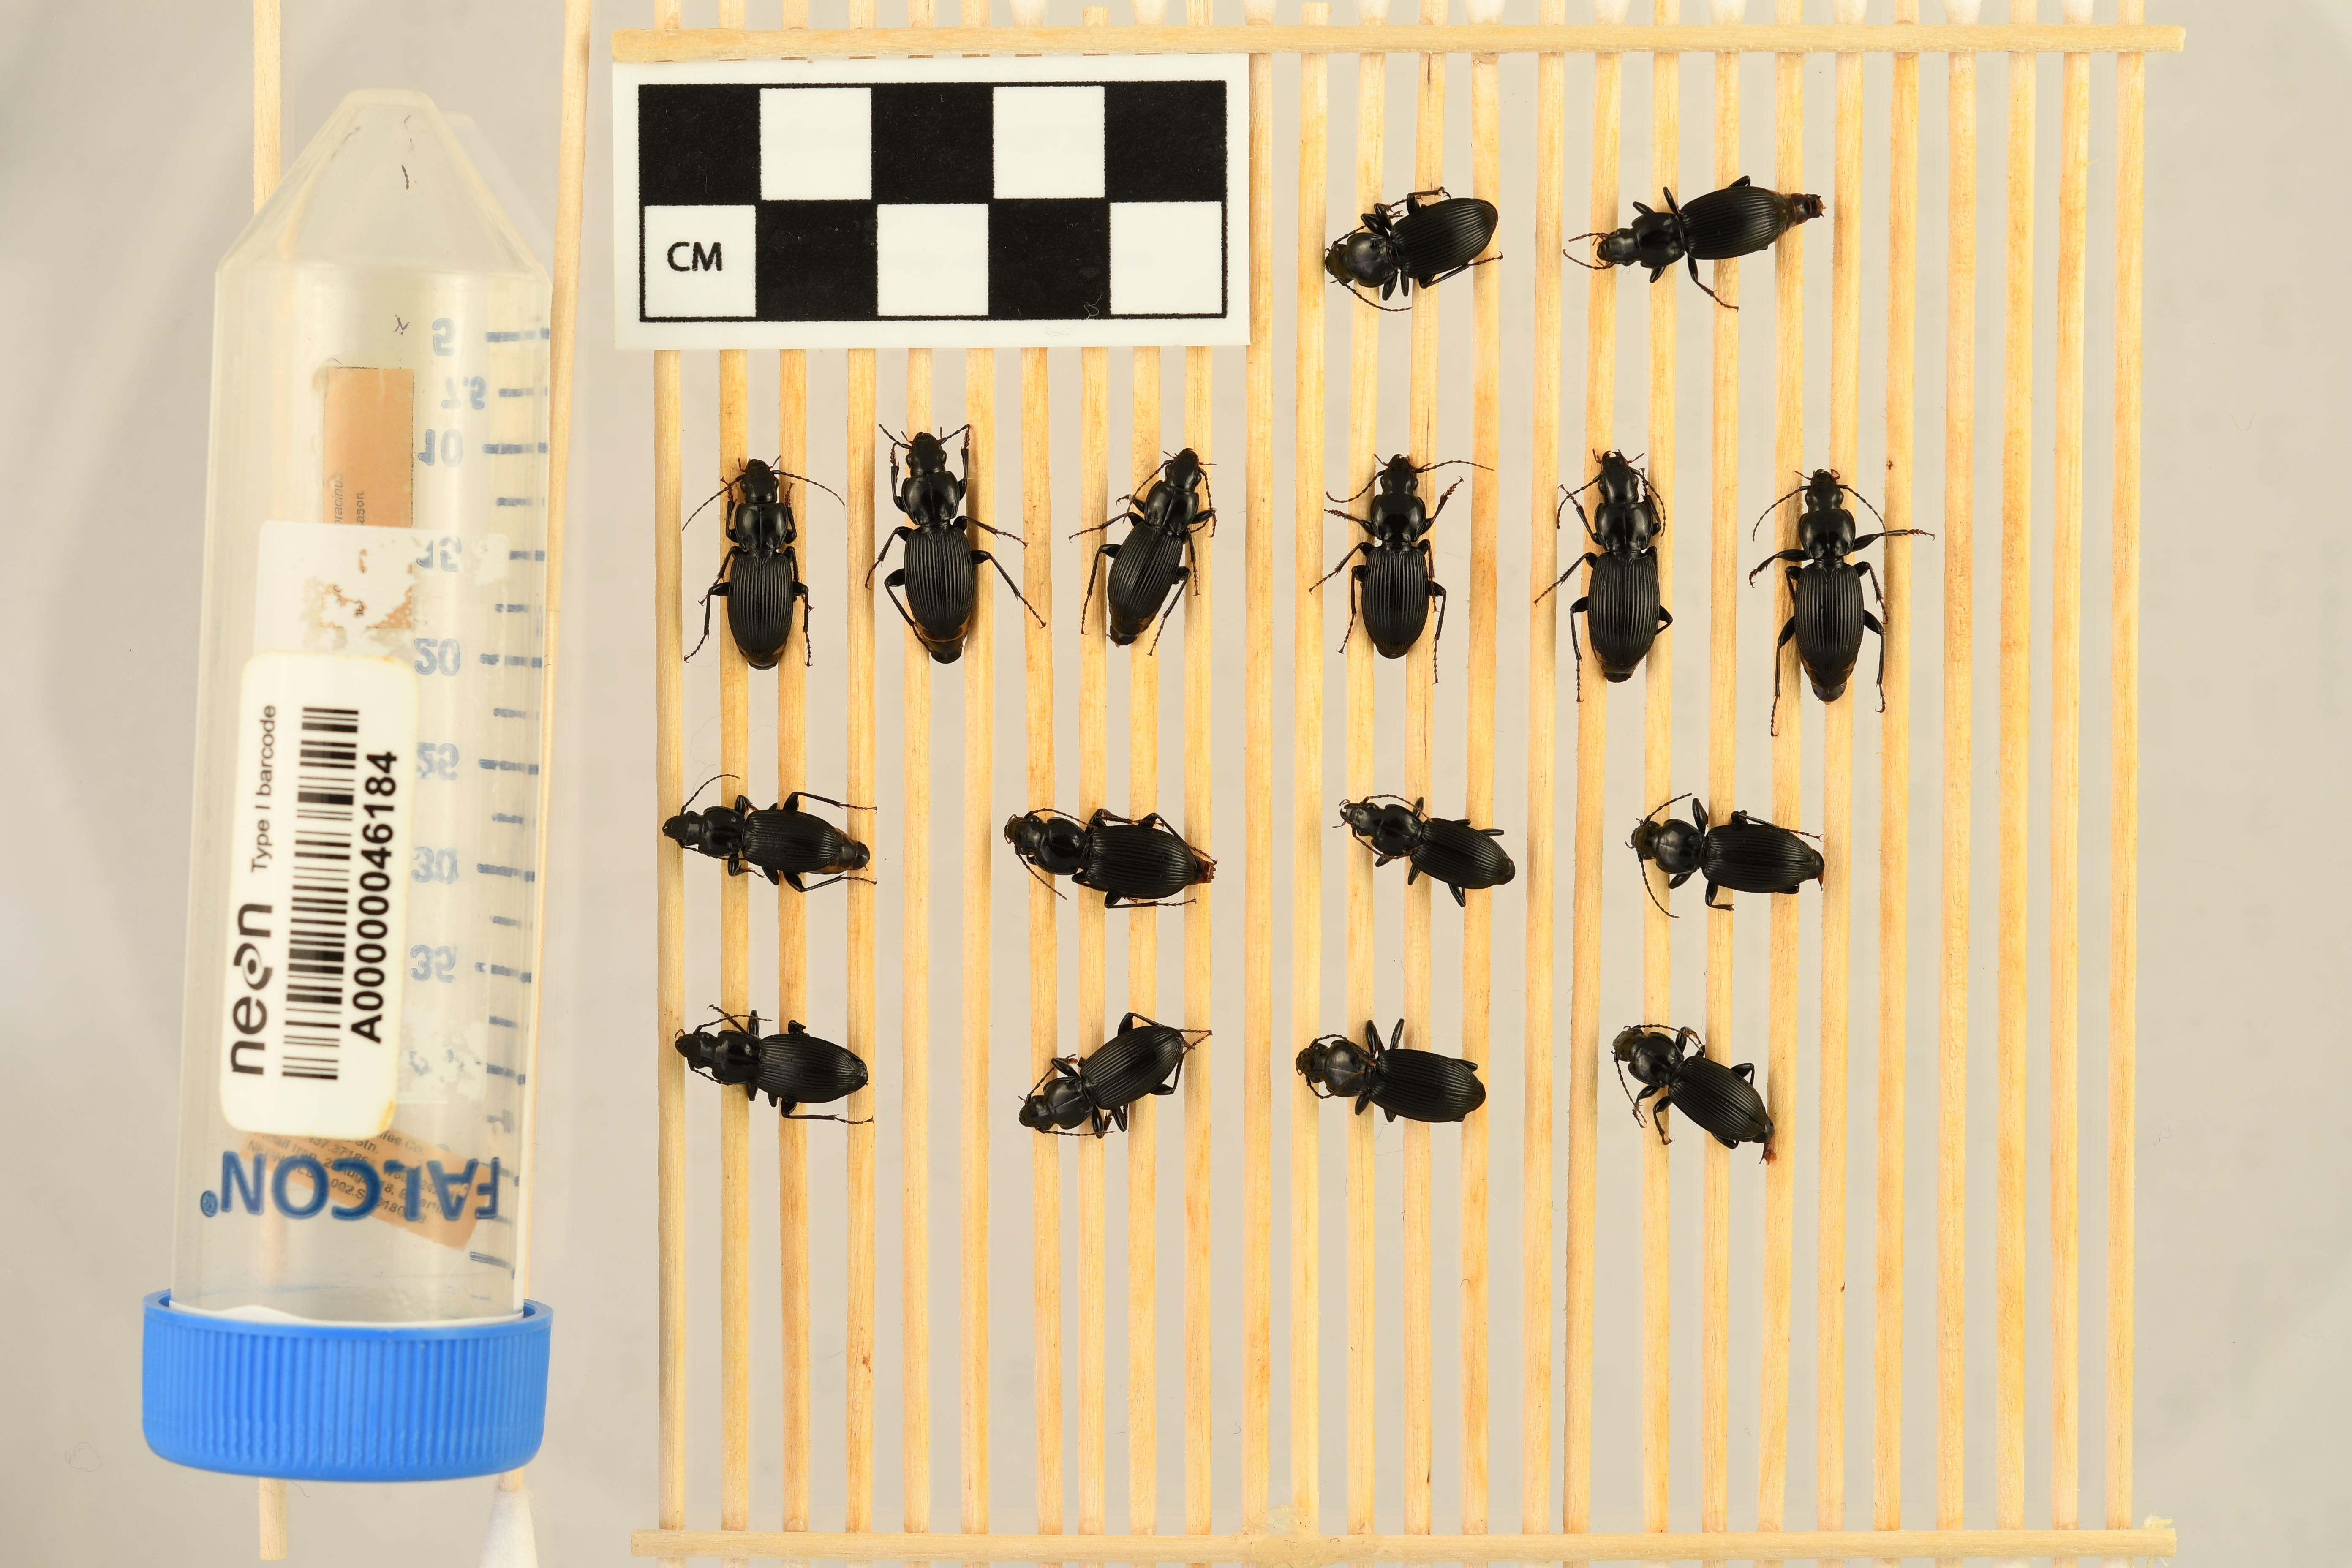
Pterostichus coracinus — Mountain Lake Biological Station NEON, plot MLBS_002. Beetle 1, ElytraLength: 0.8635 cm (lying flat: Yes)

Pterostichus coracinus — Mountain Lake Biological Station NEON, plot MLBS_002. Beetle 1, ElytraWidth: 0.454 cm (lying flat: Yes)

Pterostichus coracinus — Mountain Lake Biological Station NEON, plot MLBS_002. Beetle 2, ElytraLength: 0.836 cm (lying flat: Yes)

Pterostichus coracinus — Mountain Lake Biological Station NEON, plot MLBS_002. Beetle 2, ElytraWidth: 0.4361 cm (lying flat: Yes)

Pterostichus coracinus — Mountain Lake Biological Station NEON, plot MLBS_002. Beetle 3, ElytraLength: 0.8586 cm (lying flat: Yes)

Pterostichus coracinus — Mountain Lake Biological Station NEON, plot MLBS_002. Beetle 3, ElytraWidth: 0.4344 cm (lying flat: Yes)

Pterostichus coracinus — Mountain Lake Biological Station NEON, plot MLBS_002. Beetle 4, ElytraLength: 0.8696 cm (lying flat: Yes)

Pterostichus coracinus — Mountain Lake Biological Station NEON, plot MLBS_002. Beetle 4, ElytraWidth: 0.4455 cm (lying flat: Yes)

Pterostichus coracinus — Mountain Lake Biological Station NEON, plot MLBS_002. Beetle 5, ElytraLength: 0.8236 cm (lying flat: Yes)

Pterostichus coracinus — Mountain Lake Biological Station NEON, plot MLBS_002. Beetle 5, ElytraWidth: 0.4113 cm (lying flat: Yes)

Pterostichus coracinus — Mountain Lake Biological Station NEON, plot MLBS_002. Beetle 6, ElytraLength: 0.8995 cm (lying flat: Yes)

Pterostichus coracinus — Mountain Lake Biological Station NEON, plot MLBS_002. Beetle 6, ElytraWidth: 0.4344 cm (lying flat: Yes)

Pterostichus coracinus — Mountain Lake Biological Station NEON, plot MLBS_002. Beetle 7, ElytraLength: 0.9095 cm (lying flat: Yes)

Pterostichus coracinus — Mountain Lake Biological Station NEON, plot MLBS_002. Beetle 7, ElytraWidth: 0.4445 cm (lying flat: Yes)

Pterostichus coracinus — Mountain Lake Biological Station NEON, plot MLBS_002. Beetle 8, ElytraLength: 0.8687 cm (lying flat: Yes)

Pterostichus coracinus — Mountain Lake Biological Station NEON, plot MLBS_002. Beetle 8, ElytraWidth: 0.4444 cm (lying flat: Yes)

Pterostichus coracinus — Mountain Lake Biological Station NEON, plot MLBS_002. Beetle 9, ElytraLength: 0.7871 cm (lying flat: Yes)

Pterostichus coracinus — Mountain Lake Biological Station NEON, plot MLBS_002. Beetle 9, ElytraWidth: 0.3886 cm (lying flat: Yes)

Pterostichus coracinus — Mountain Lake Biological Station NEON, plot MLBS_002. Beetle 10, ElytraLength: 0.8771 cm (lying flat: Yes)

Pterostichus coracinus — Mountain Lake Biological Station NEON, plot MLBS_002. Beetle 10, ElytraWidth: 0.4485 cm (lying flat: Yes)

Pterostichus coracinus — Mountain Lake Biological Station NEON, plot MLBS_002. Beetle 11, ElytraLength: 0.7335 cm (lying flat: Yes)

Pterostichus coracinus — Mountain Lake Biological Station NEON, plot MLBS_002. Beetle 11, ElytraWidth: 0.4021 cm (lying flat: Yes)

Pterostichus coracinus — Mountain Lake Biological Station NEON, plot MLBS_002. Beetle 12, ElytraLength: 0.8808 cm (lying flat: Yes)

Pterostichus coracinus — Mountain Lake Biological Station NEON, plot MLBS_002. Beetle 12, ElytraWidth: 0.4272 cm (lying flat: Yes)

Pterostichus coracinus — Mountain Lake Biological Station NEON, plot MLBS_002. Beetle 13, ElytraLength: 0.8256 cm (lying flat: Yes)

Pterostichus coracinus — Mountain Lake Biological Station NEON, plot MLBS_002. Beetle 13, ElytraWidth: 0.4185 cm (lying flat: Yes)

Pterostichus coracinus — Mountain Lake Biological Station NEON, plot MLBS_002. Beetle 14, ElytraLength: 0.8405 cm (lying flat: Yes)

Pterostichus coracinus — Mountain Lake Biological Station NEON, plot MLBS_002. Beetle 14, ElytraWidth: 0.3898 cm (lying flat: Yes)

Pterostichus coracinus — Mountain Lake Biological Station NEON, plot MLBS_002. Beetle 15, ElytraLength: 0.848 cm (lying flat: Yes)

Pterostichus coracinus — Mountain Lake Biological Station NEON, plot MLBS_002. Beetle 15, ElytraWidth: 0.4263 cm (lying flat: Yes)

Pterostichus coracinus — Mountain Lake Biological Station NEON, plot MLBS_002. Beetle 16, ElytraLength: 0.8184 cm (lying flat: Yes)

Pterostichus coracinus — Mountain Lake Biological Station NEON, plot MLBS_002. Beetle 16, ElytraWidth: 0.4006 cm (lying flat: Yes)